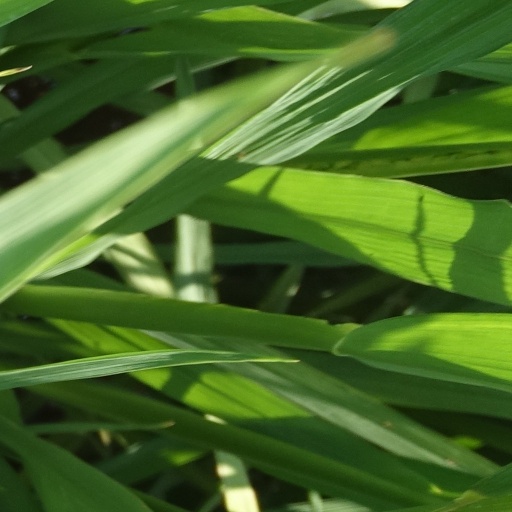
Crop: rice